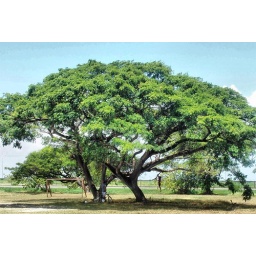
A father trains his son in tree climbing. Taken in the National Park, Georgetown, Guyana